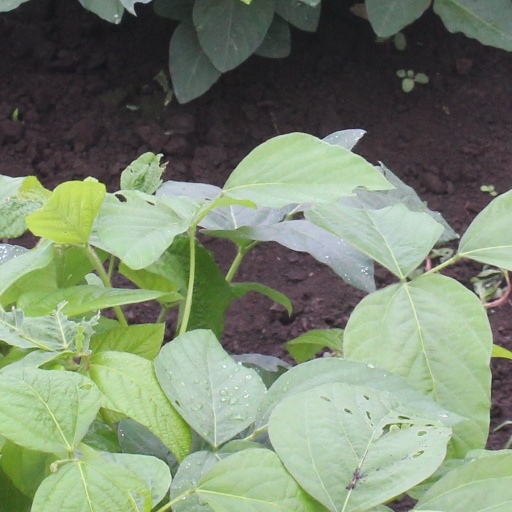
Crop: soybean